Culture of Laos

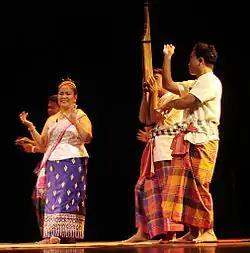
Mor lam performance-the men are playing the "khene" and wearing "pha sarong"

A sculpture is the Phra Bang a gold statue from which the city of Luang Pra Bang takes its name. According to legend the Phra Bang was cast in Ceylon, transferred to the Khmer Empire and then came north to Lan Xang at the request of Fa Ngum's Khmer queen. Other Buddha images include the bronze Buddha images found in Wat Ong Teu and Wat Manorom. Smaller images are found at the Haw Phra Kaew, and Wat Sisaket in Vientiane or in temples like Wat Visoun in Luang Prabang.